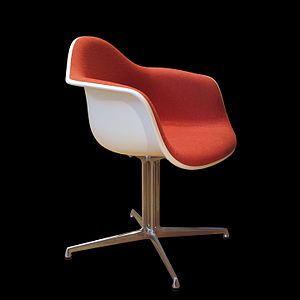
Industrielt design
Stol designet af Charles og Ray Eames til industriel fremstilling.
Industrielt design beskæftiger sig med design af industriprodukter. Det omfatter alle industrielt producerede produkter, som for eksempel en radio, en boremaskine eller en tandbørste. Omkostningen på udvikling stiger når man lægge udgift til design oven i, men er den industrielle designer med fra starten i udviklingen, kan det ofte betyde konstruktive ændringer, der gør varen billigere at producere - og dermed medføre besparelser senere. Samtidigt tænker den industrielle designer i brugervenlighed og intuitiv forståelse, der kan være med til at gøre produktet lettere at sælge. Endeligt kan områder som materialevalg tænkes ind - både af hensyn til omkostning, slitage, holdbarhed og produktionsforhold.